Villette VD railway station

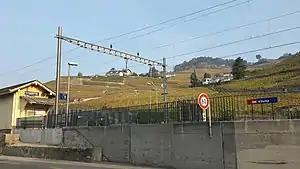
The station platform in 2018

Villette VD railway station is a railway station in the locality of Villette, within the municipality of Bourg-en-Lavaux, in the Swiss canton of Vaud. It is an intermediate stop on the standard gauge Simplon line of Swiss Federal Railways.